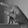
ASL letter: P